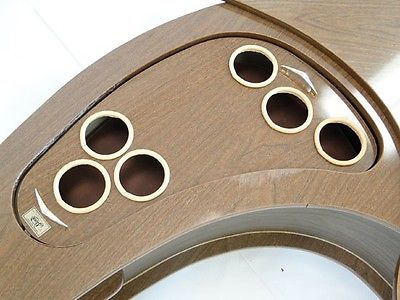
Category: table